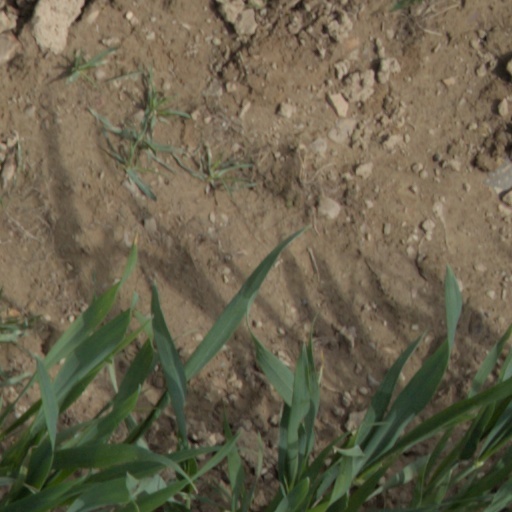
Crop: wheat